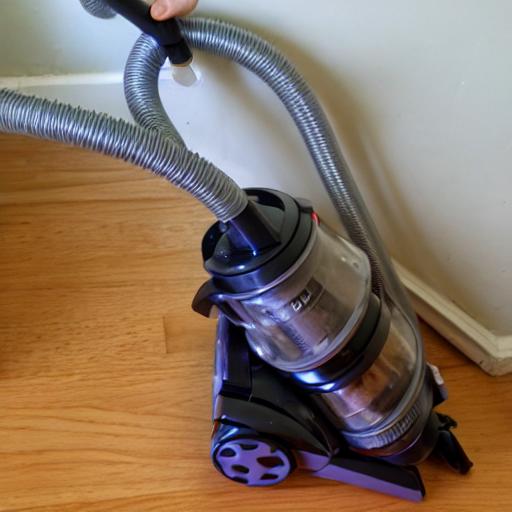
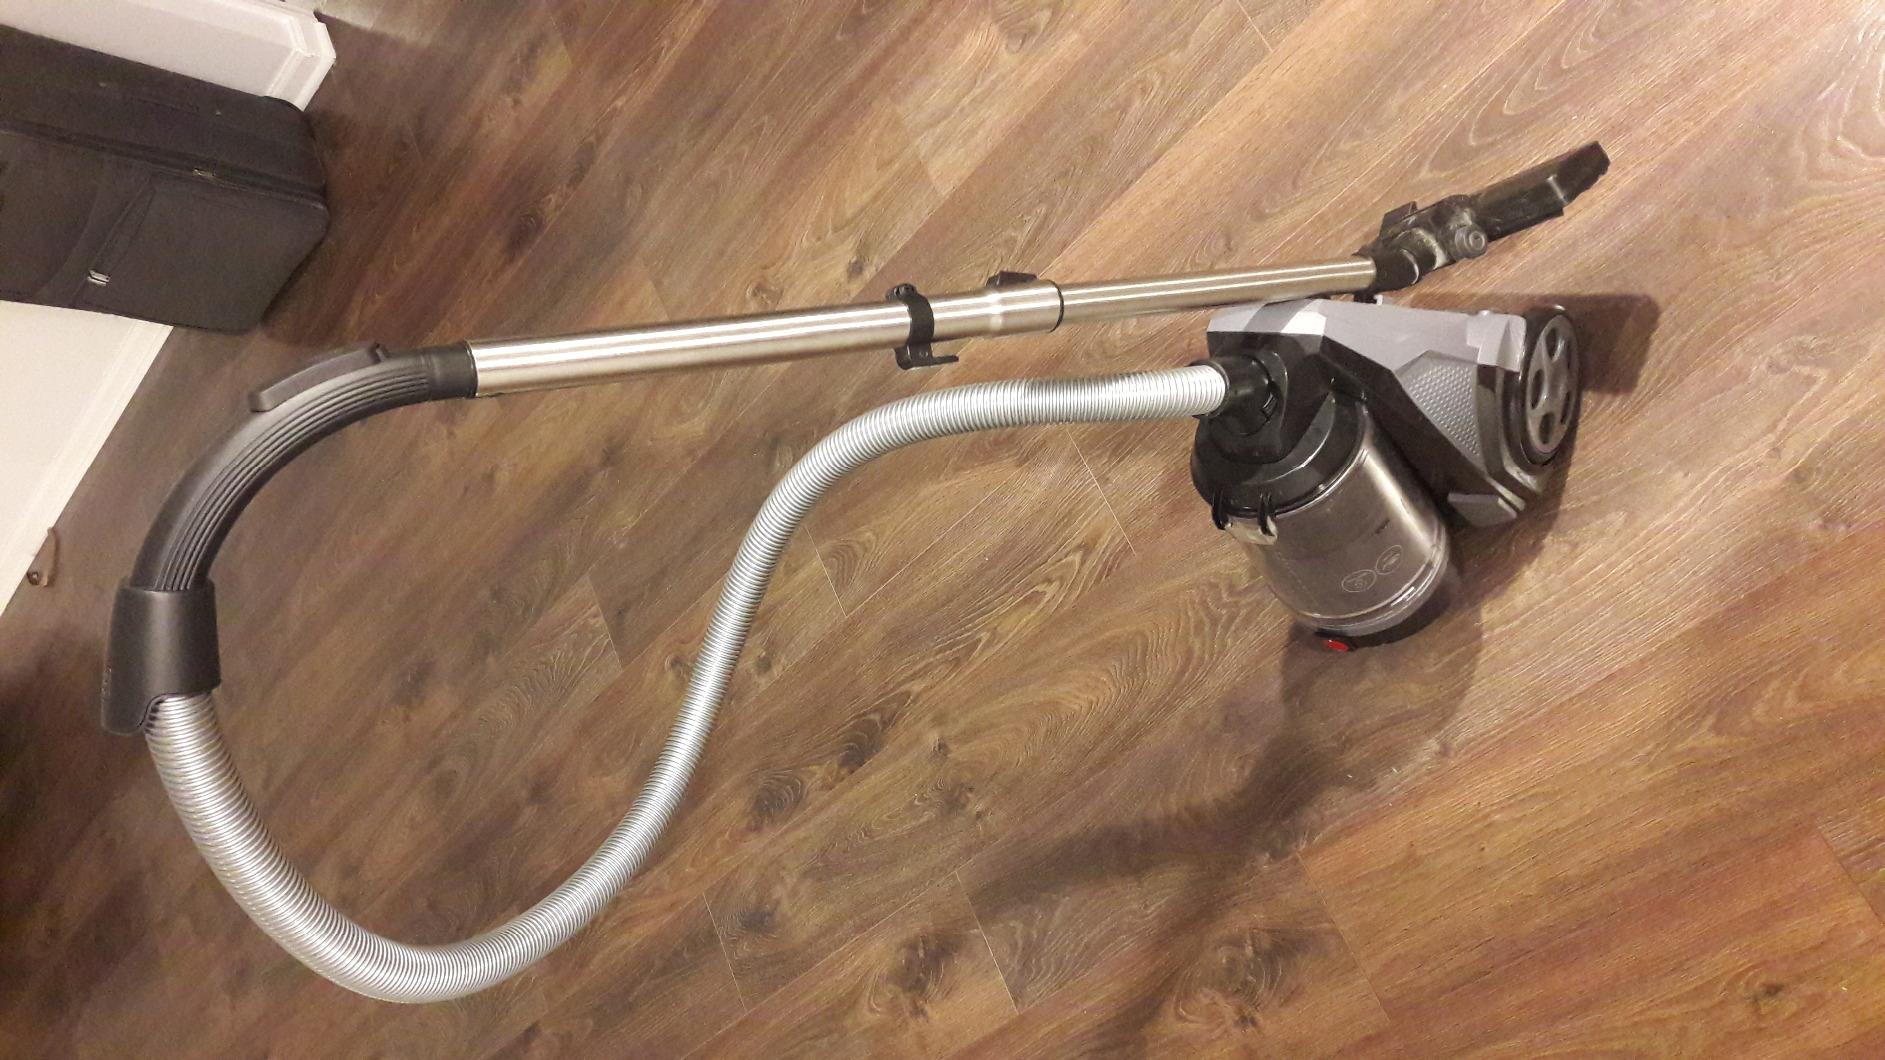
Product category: items_vacuum
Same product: no